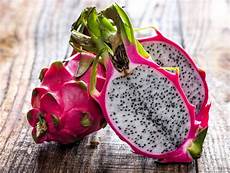
Label: Dragonfruit